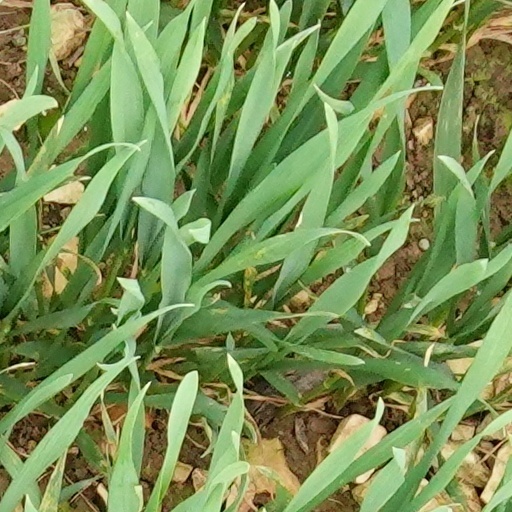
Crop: wheat